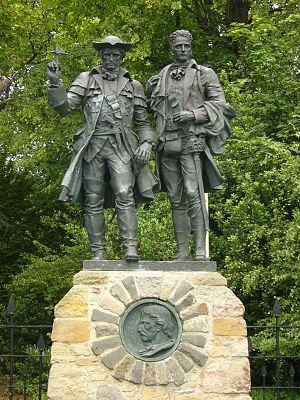
Bronze d'Alexander Stoddart situé à Costorphine (Édimbourg) et inauguré en 2004, à l'effigie de David Balfour et Alan Breck Stewart, les deux héros du roman Enlevé ! de Robert Louis Stevenson.
Enlevé !, également paru sous le titre : Les Aventures de David Balfour, est un roman d'aventures de Robert Louis Stevenson publié en 1886. En France, il a été édité pour la première fois en 1905.